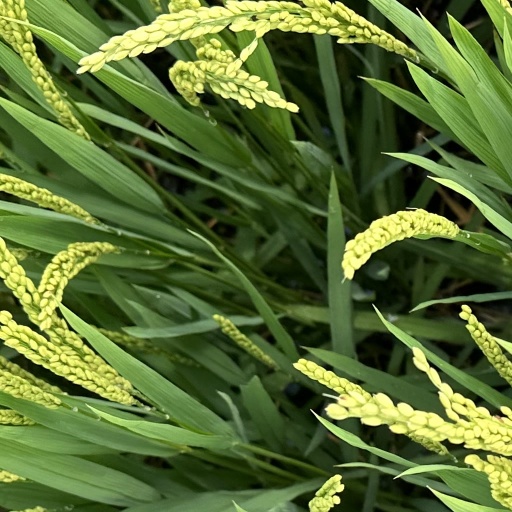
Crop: rice